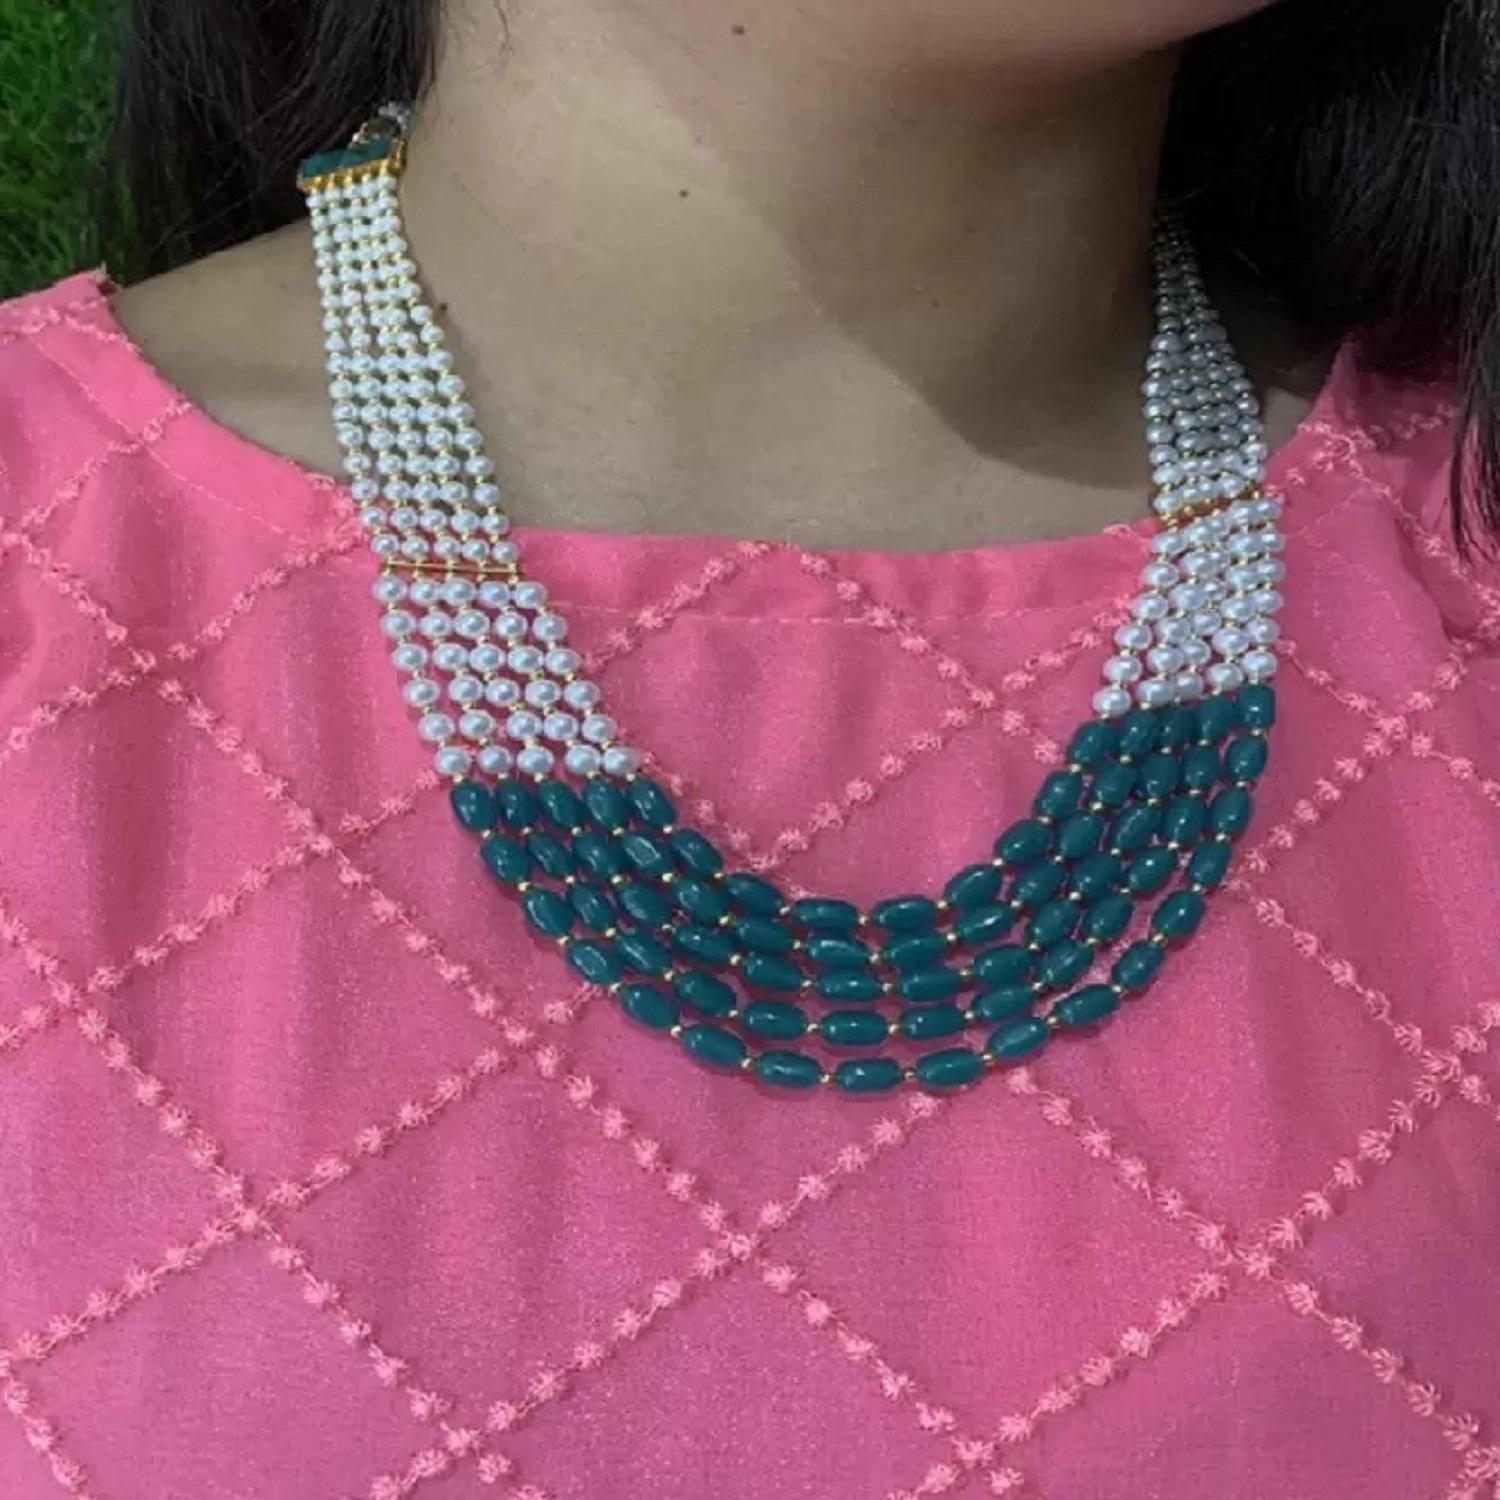
SIDHI SHREE green moti mala Crystal Chain Set attractive I wedding use I party chain Ipack of 2
Type: Traditional Jewellery
Brand: SIDHI SHREE
Price: Rs. 460
green moti mala Crystal Chain Set attractive I wedding use I party chain Ipack of 2
Features: Handcrafted Quality: Each moti mala is handcrafted by skilled artisans, ensuring attention to detail and quality craftsmanship that stands the test of time.,Perfect Gift: Whether for a loved one or yourself, the moti mala makes a perfect gift for birthdays, anniversaries, weddings, or any other special occasion, conveying love, appreciation, and admiration.